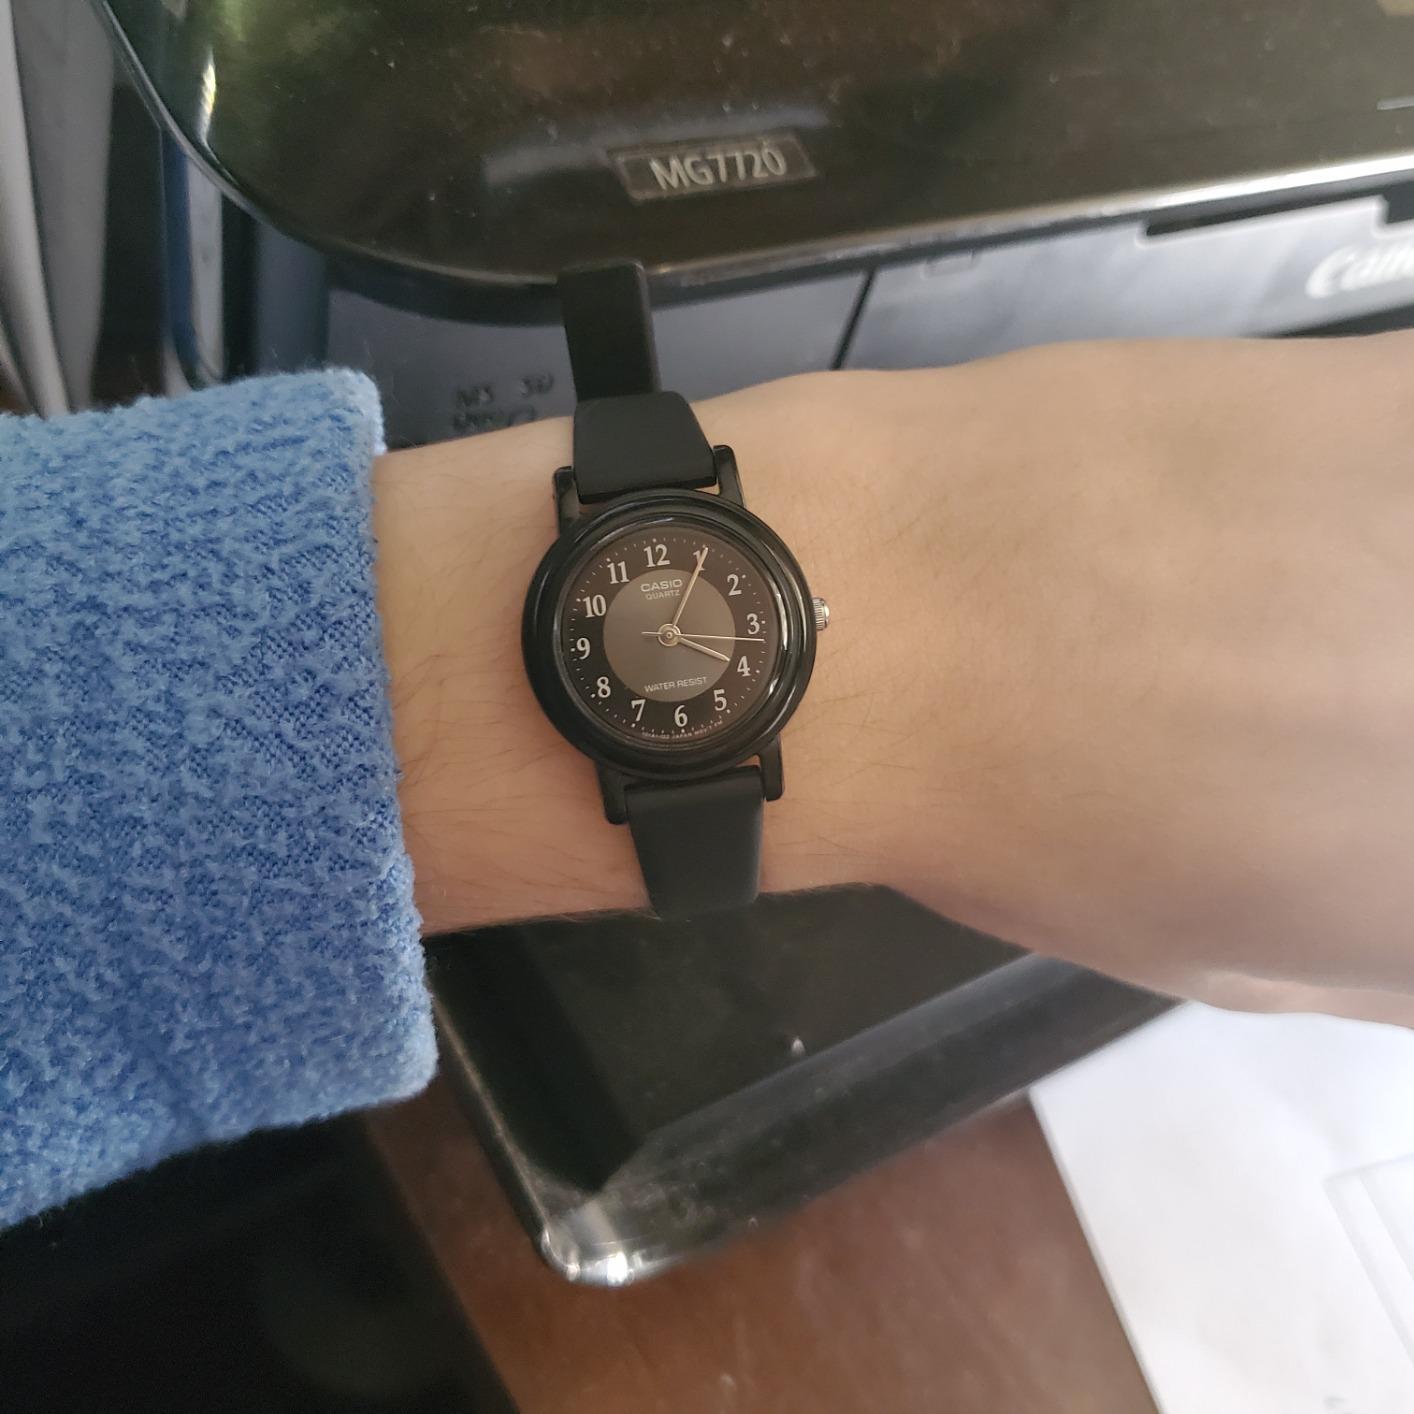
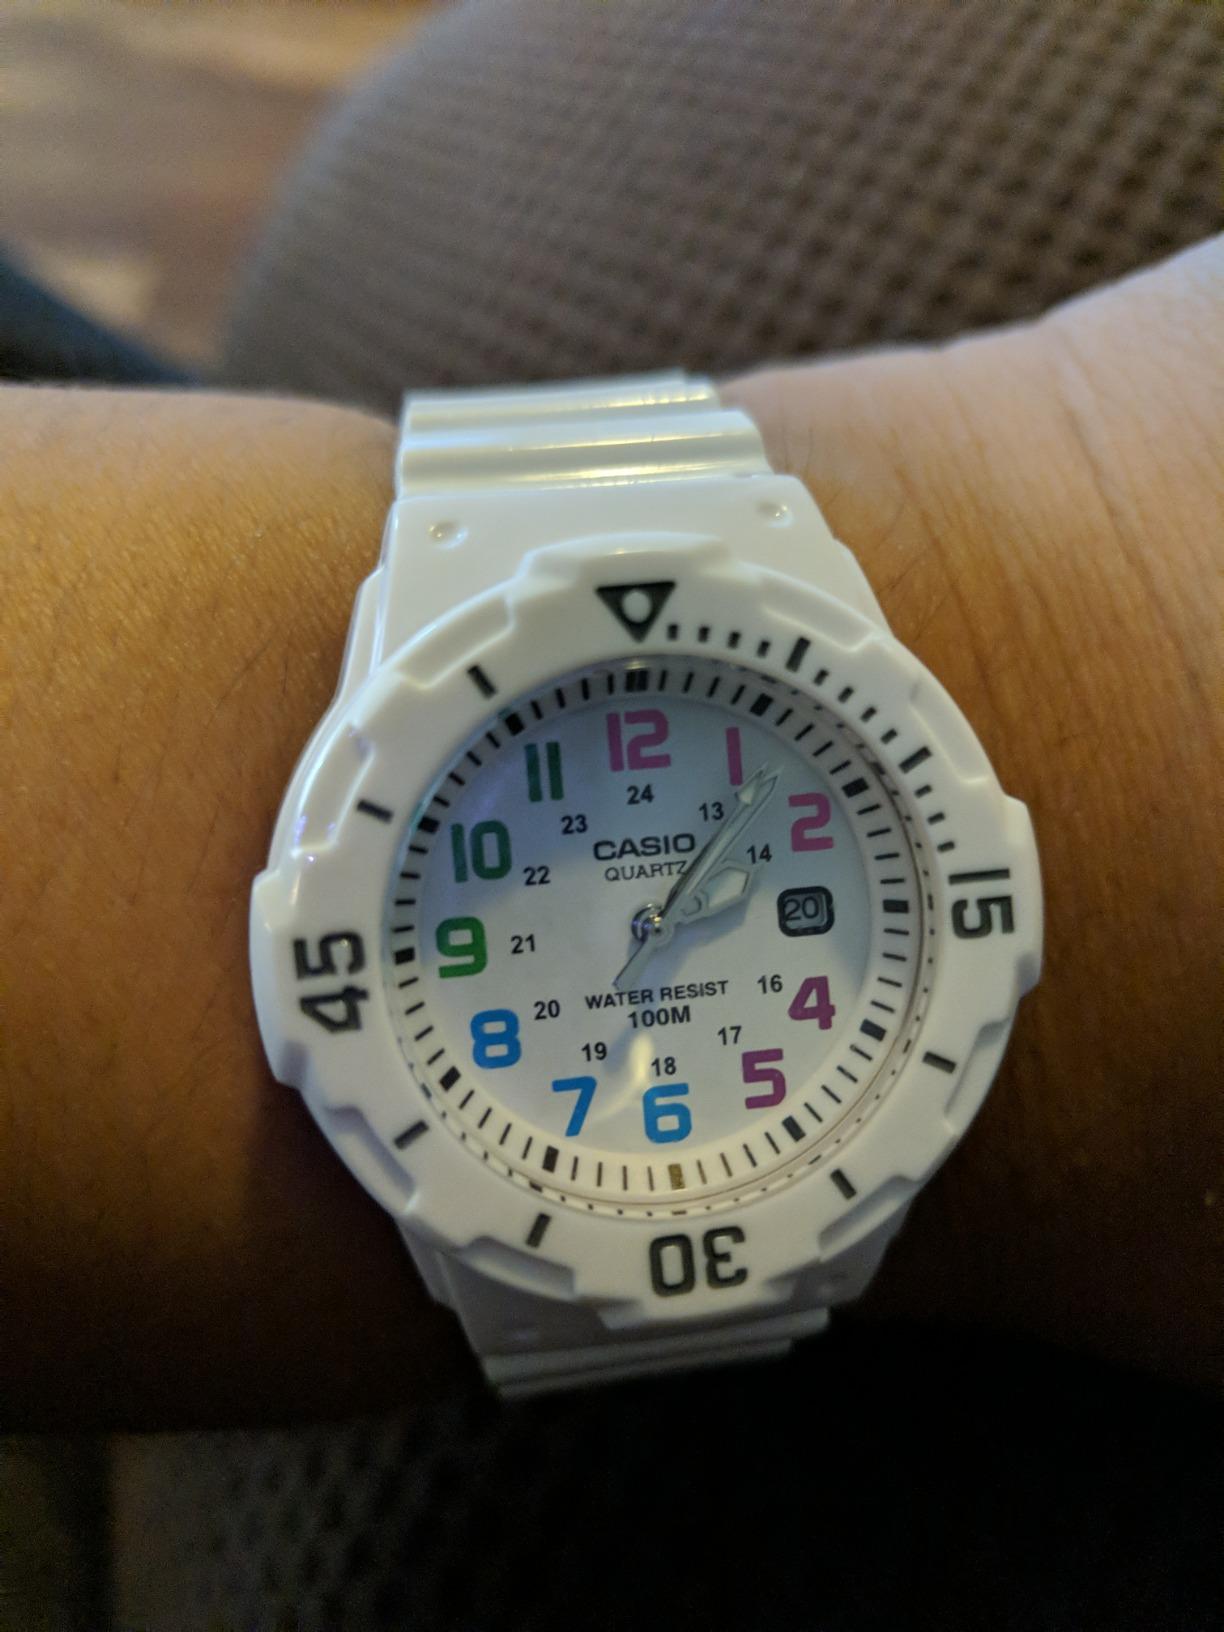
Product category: accessories_watch
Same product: no